Wellington Mounted Rifles Regiment

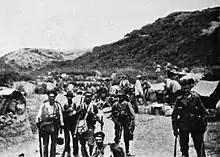
Some of the regiment's survivors after the Battle of Chunuk Bair

In August Godley planned a new offensive. The brigade was designated as the "Right Covering Force", and allocated several objectives including "No.3 Post", "Big Table Top" and "Destroyer Ridge". The regiment, supported by a Maori pioneer battalion, were given "Destroyer Ridge" and "Big Table Top" to capture. On 5 August the regiment moved to their starting position at "No.1 Post", the attack being planned for the following day. Two troops from 6th Squadron were to capture "Destroyer Ridge", and then clear the route to "Big Table Top", which the remainder of the regiment was to assault at 22:00.